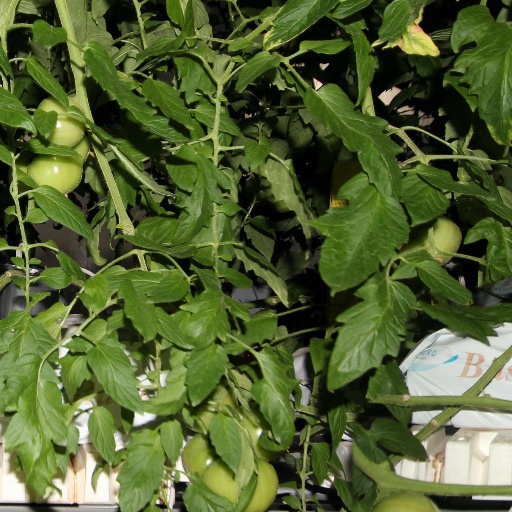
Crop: tomato